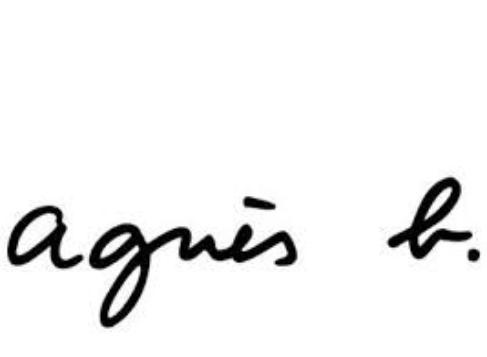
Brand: Agnes b
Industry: Clothes